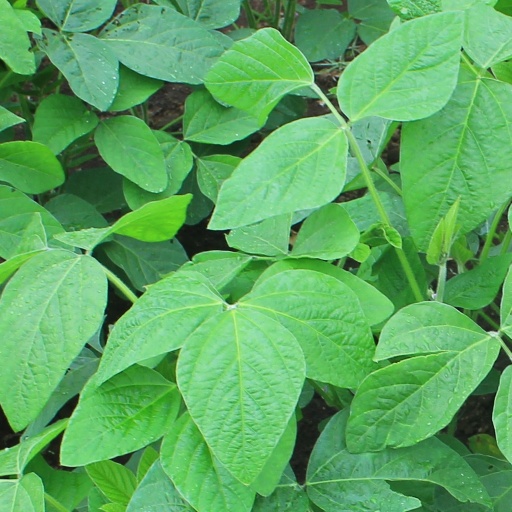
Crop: soybean